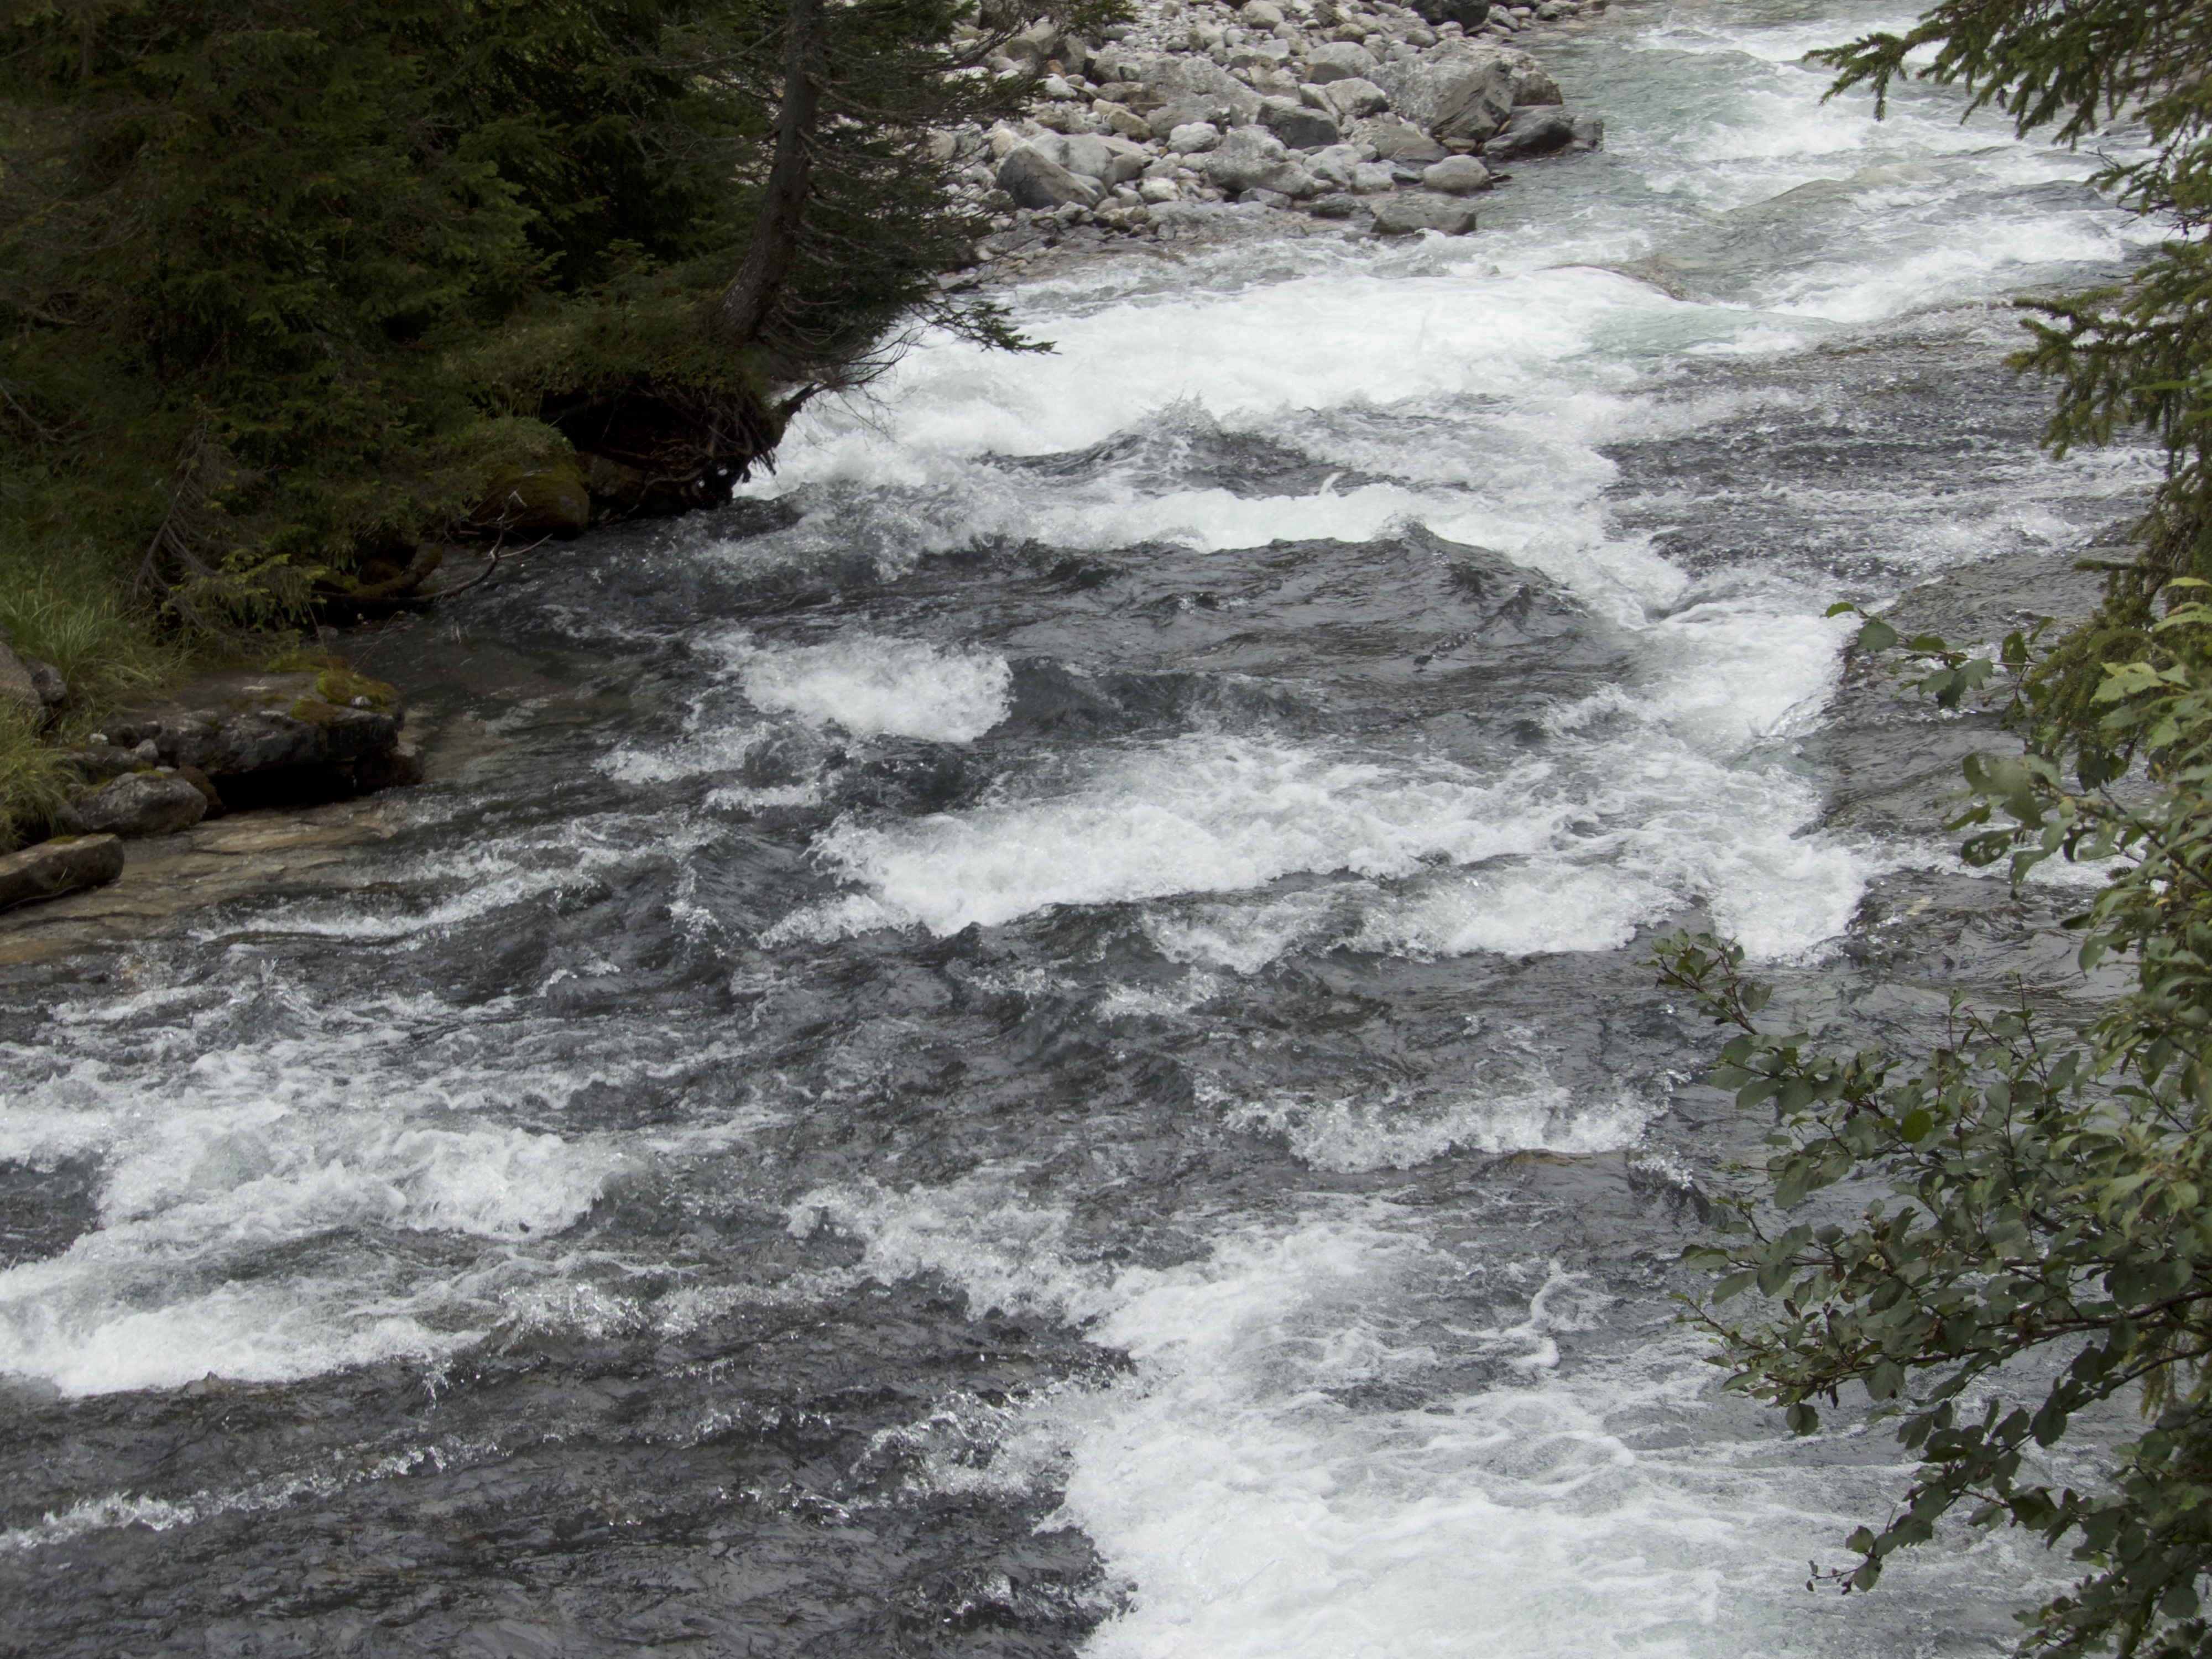
water, nature, rock, waterfall, wave, river, stream, rapid, body of water, bach, natural water, water feature, watercourse, wind wave